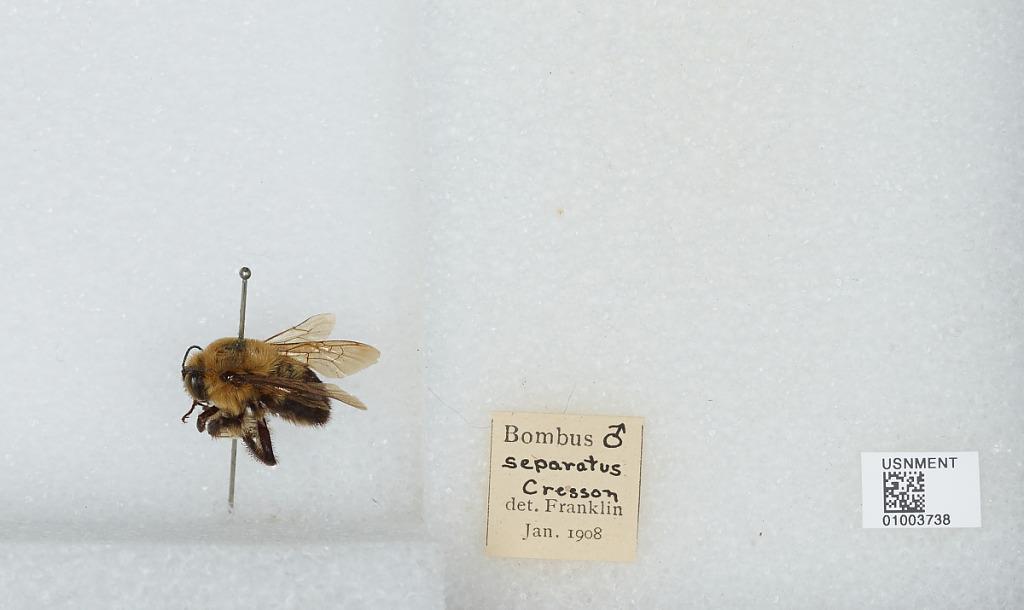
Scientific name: Bombus (Separatobombus) griseocollis (De Geer)
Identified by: Franklin